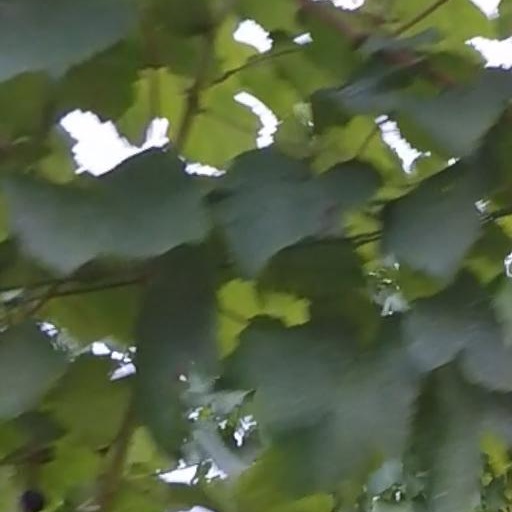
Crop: grape